The Oath of Stephan Huller (1912 film)

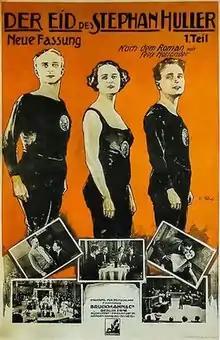

The Oath of Stephan Huller (German: Der Eid des Stephan Huller) is a 1912 German silent drama film directed by Viggo Larsen and starring Larsen and Wanda Treumann. It is an adaptation of the 1912 novel of the same title by Felix Hollaender.